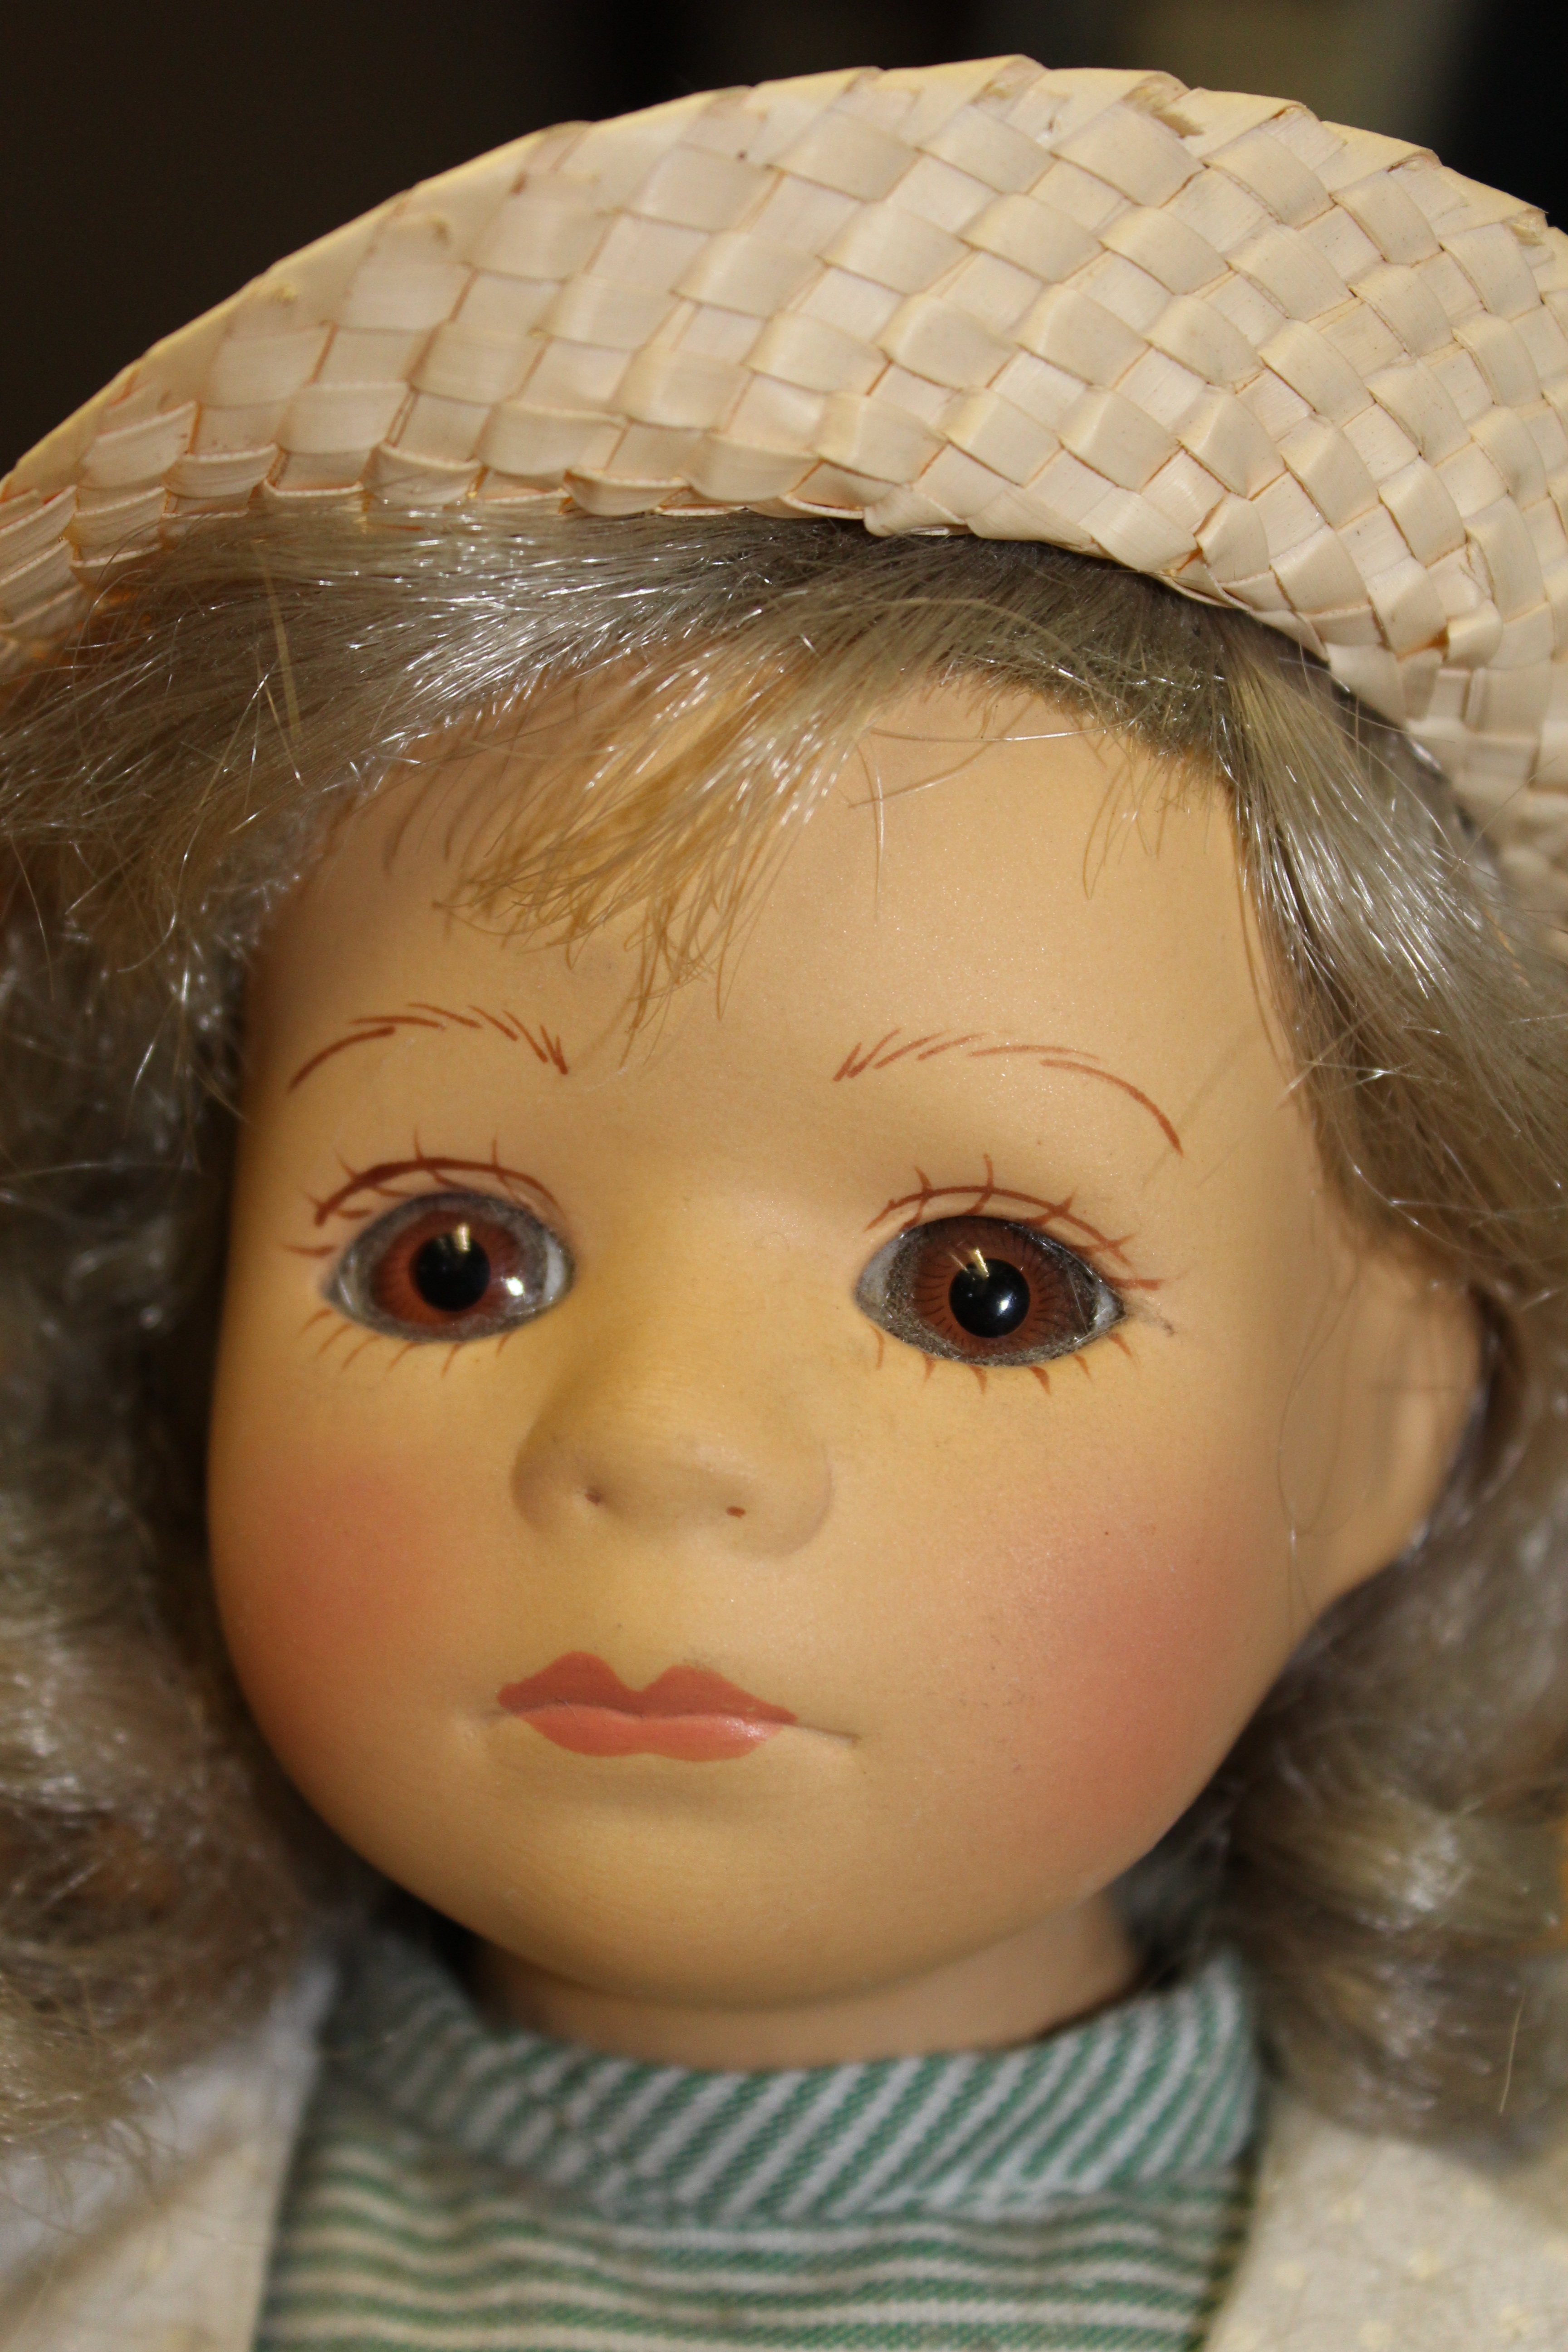
girl, portrait, child, hat, clothing, close, toy, mouth, face, doll, eyes, dress, figure, eye, head, toys, skin, organ, sweetness, children toys, girls toys